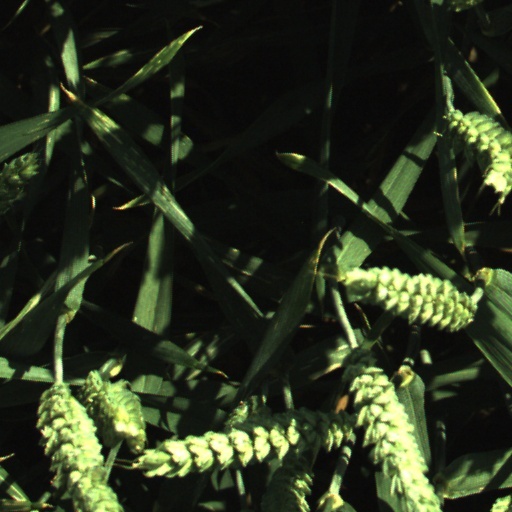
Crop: wheat